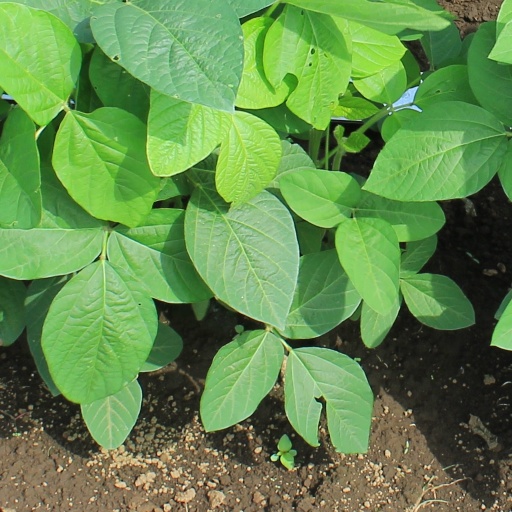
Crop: soybean